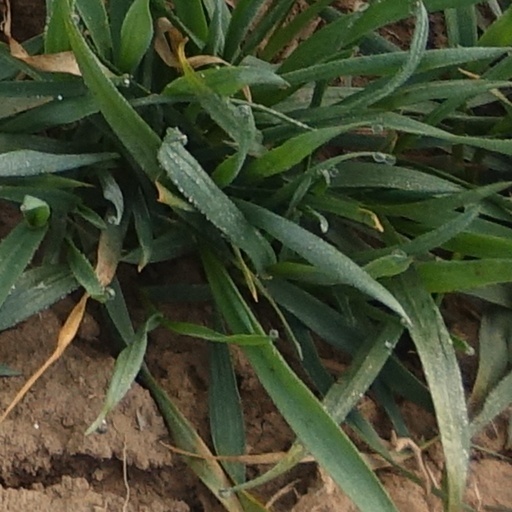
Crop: wheat